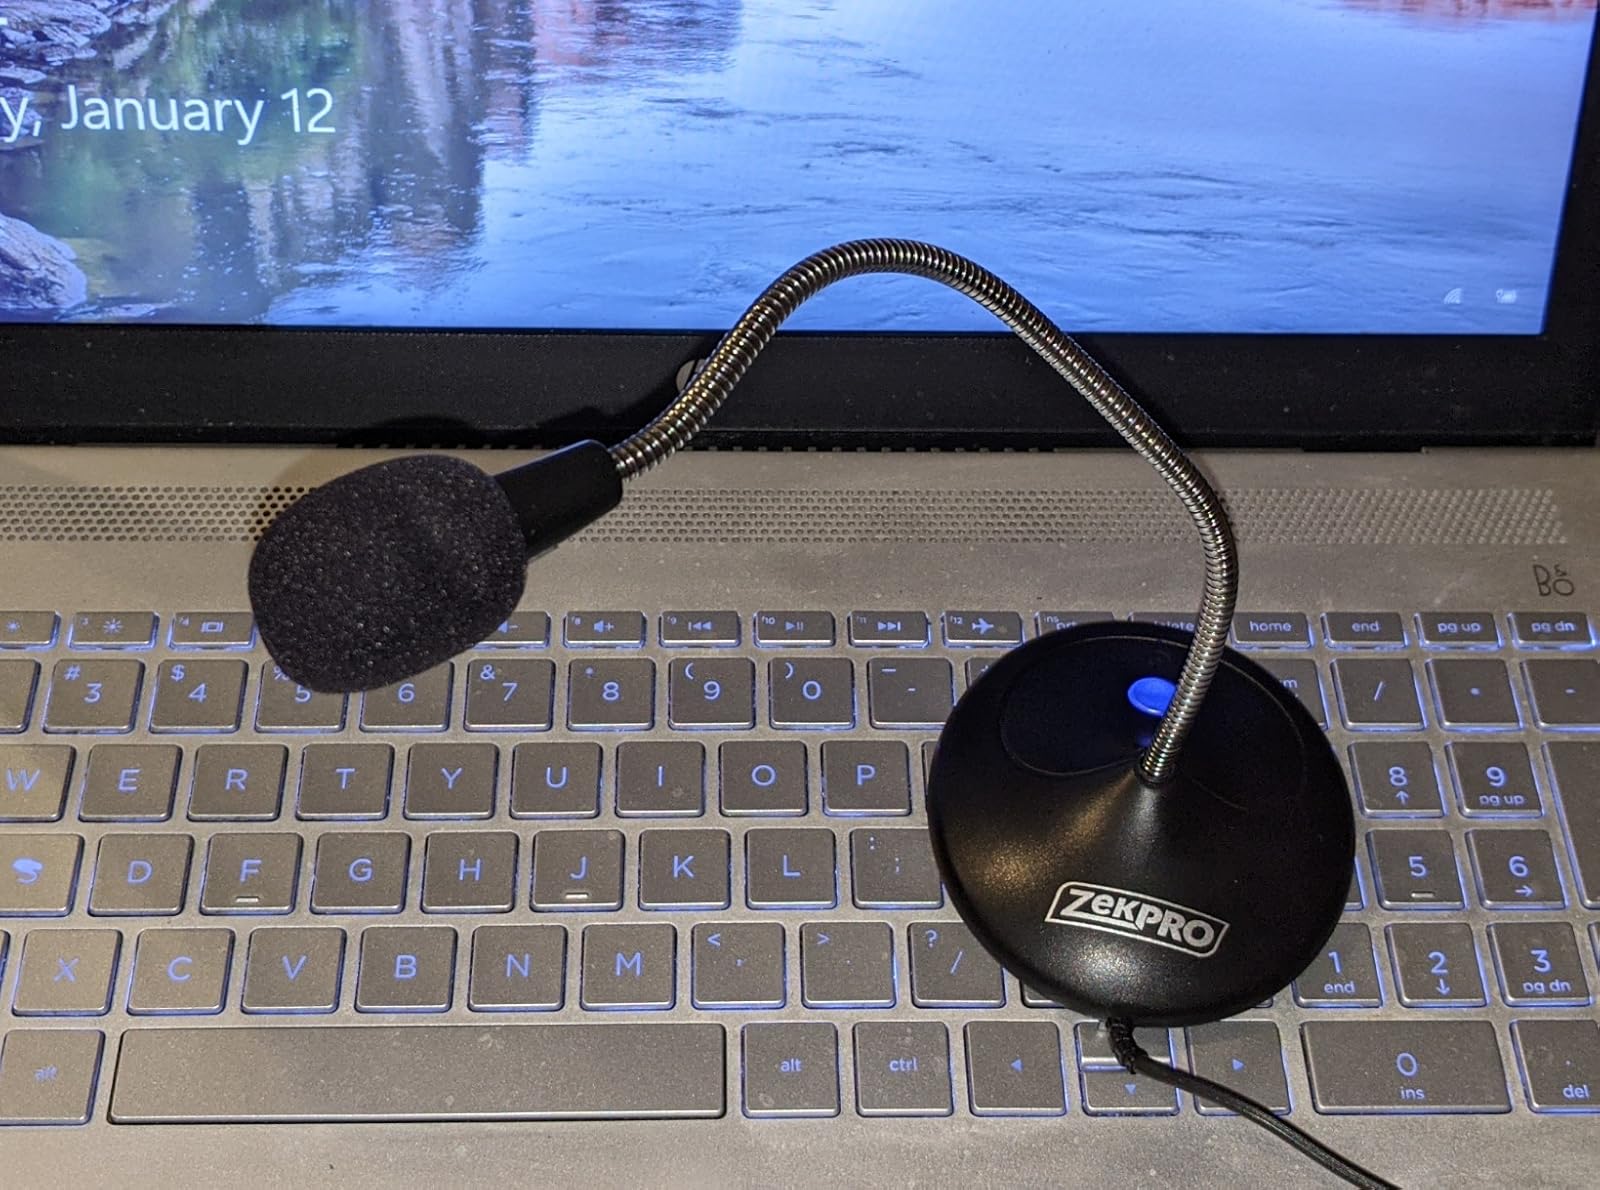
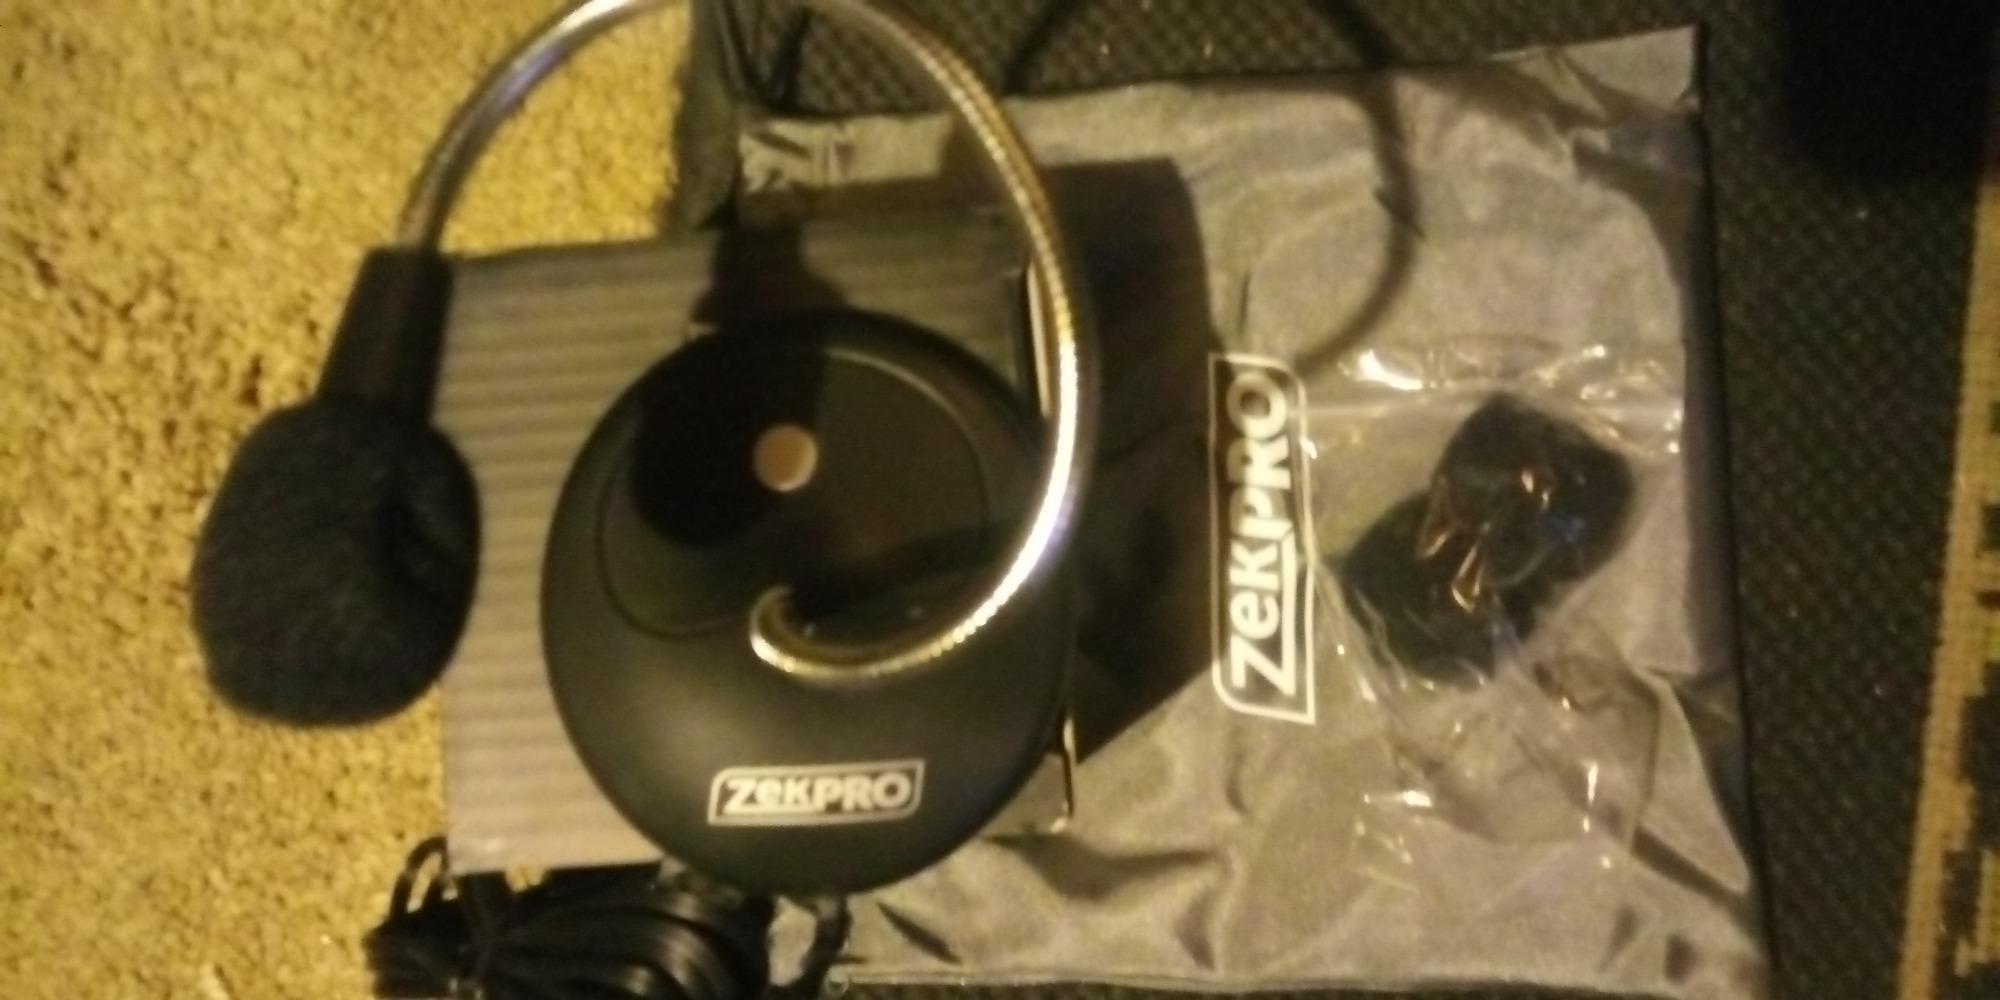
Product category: microphone
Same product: yes